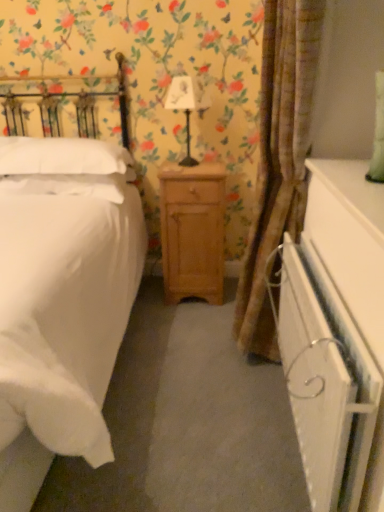
Question: Find a few locations in the empty space that is to the right of white fabric lampshade at center. Your answer should be formatted as a list of tuples, i.e. [(x1, y1)], where each tuple contains the x and y coordinates of a point satisfying the conditions above. The coordinates should be between 0 and 1, indicating the normalized pixel locations of the points in the image.
Answer: [(0.562, 0.325)]